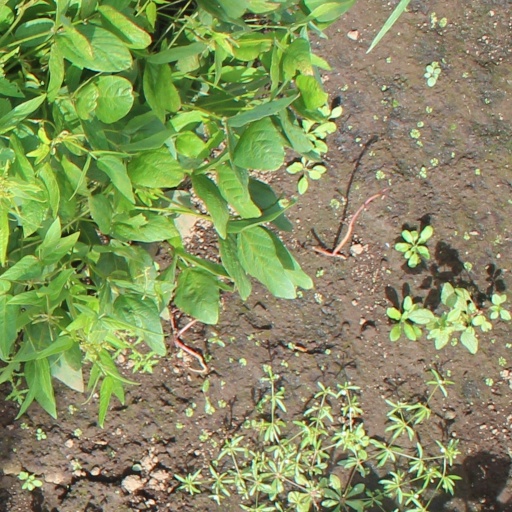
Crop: soybean